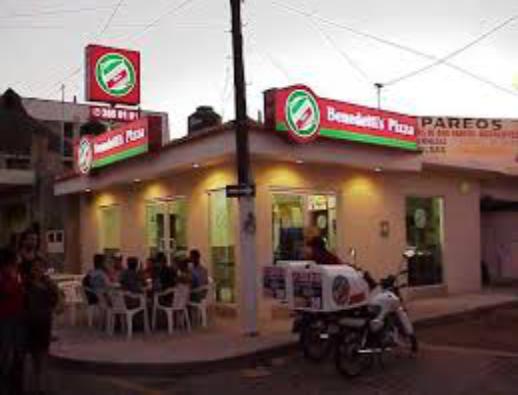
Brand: Benedetti's Pizza
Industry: Food